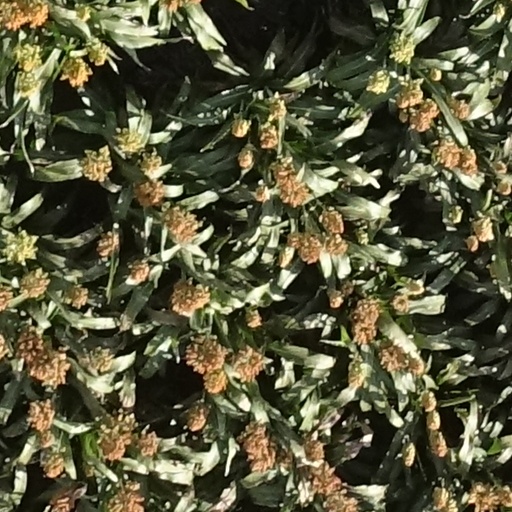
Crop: sorghum